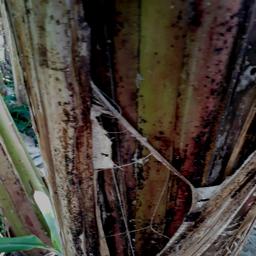
Label: PSEUDOSTEM WEEVIL